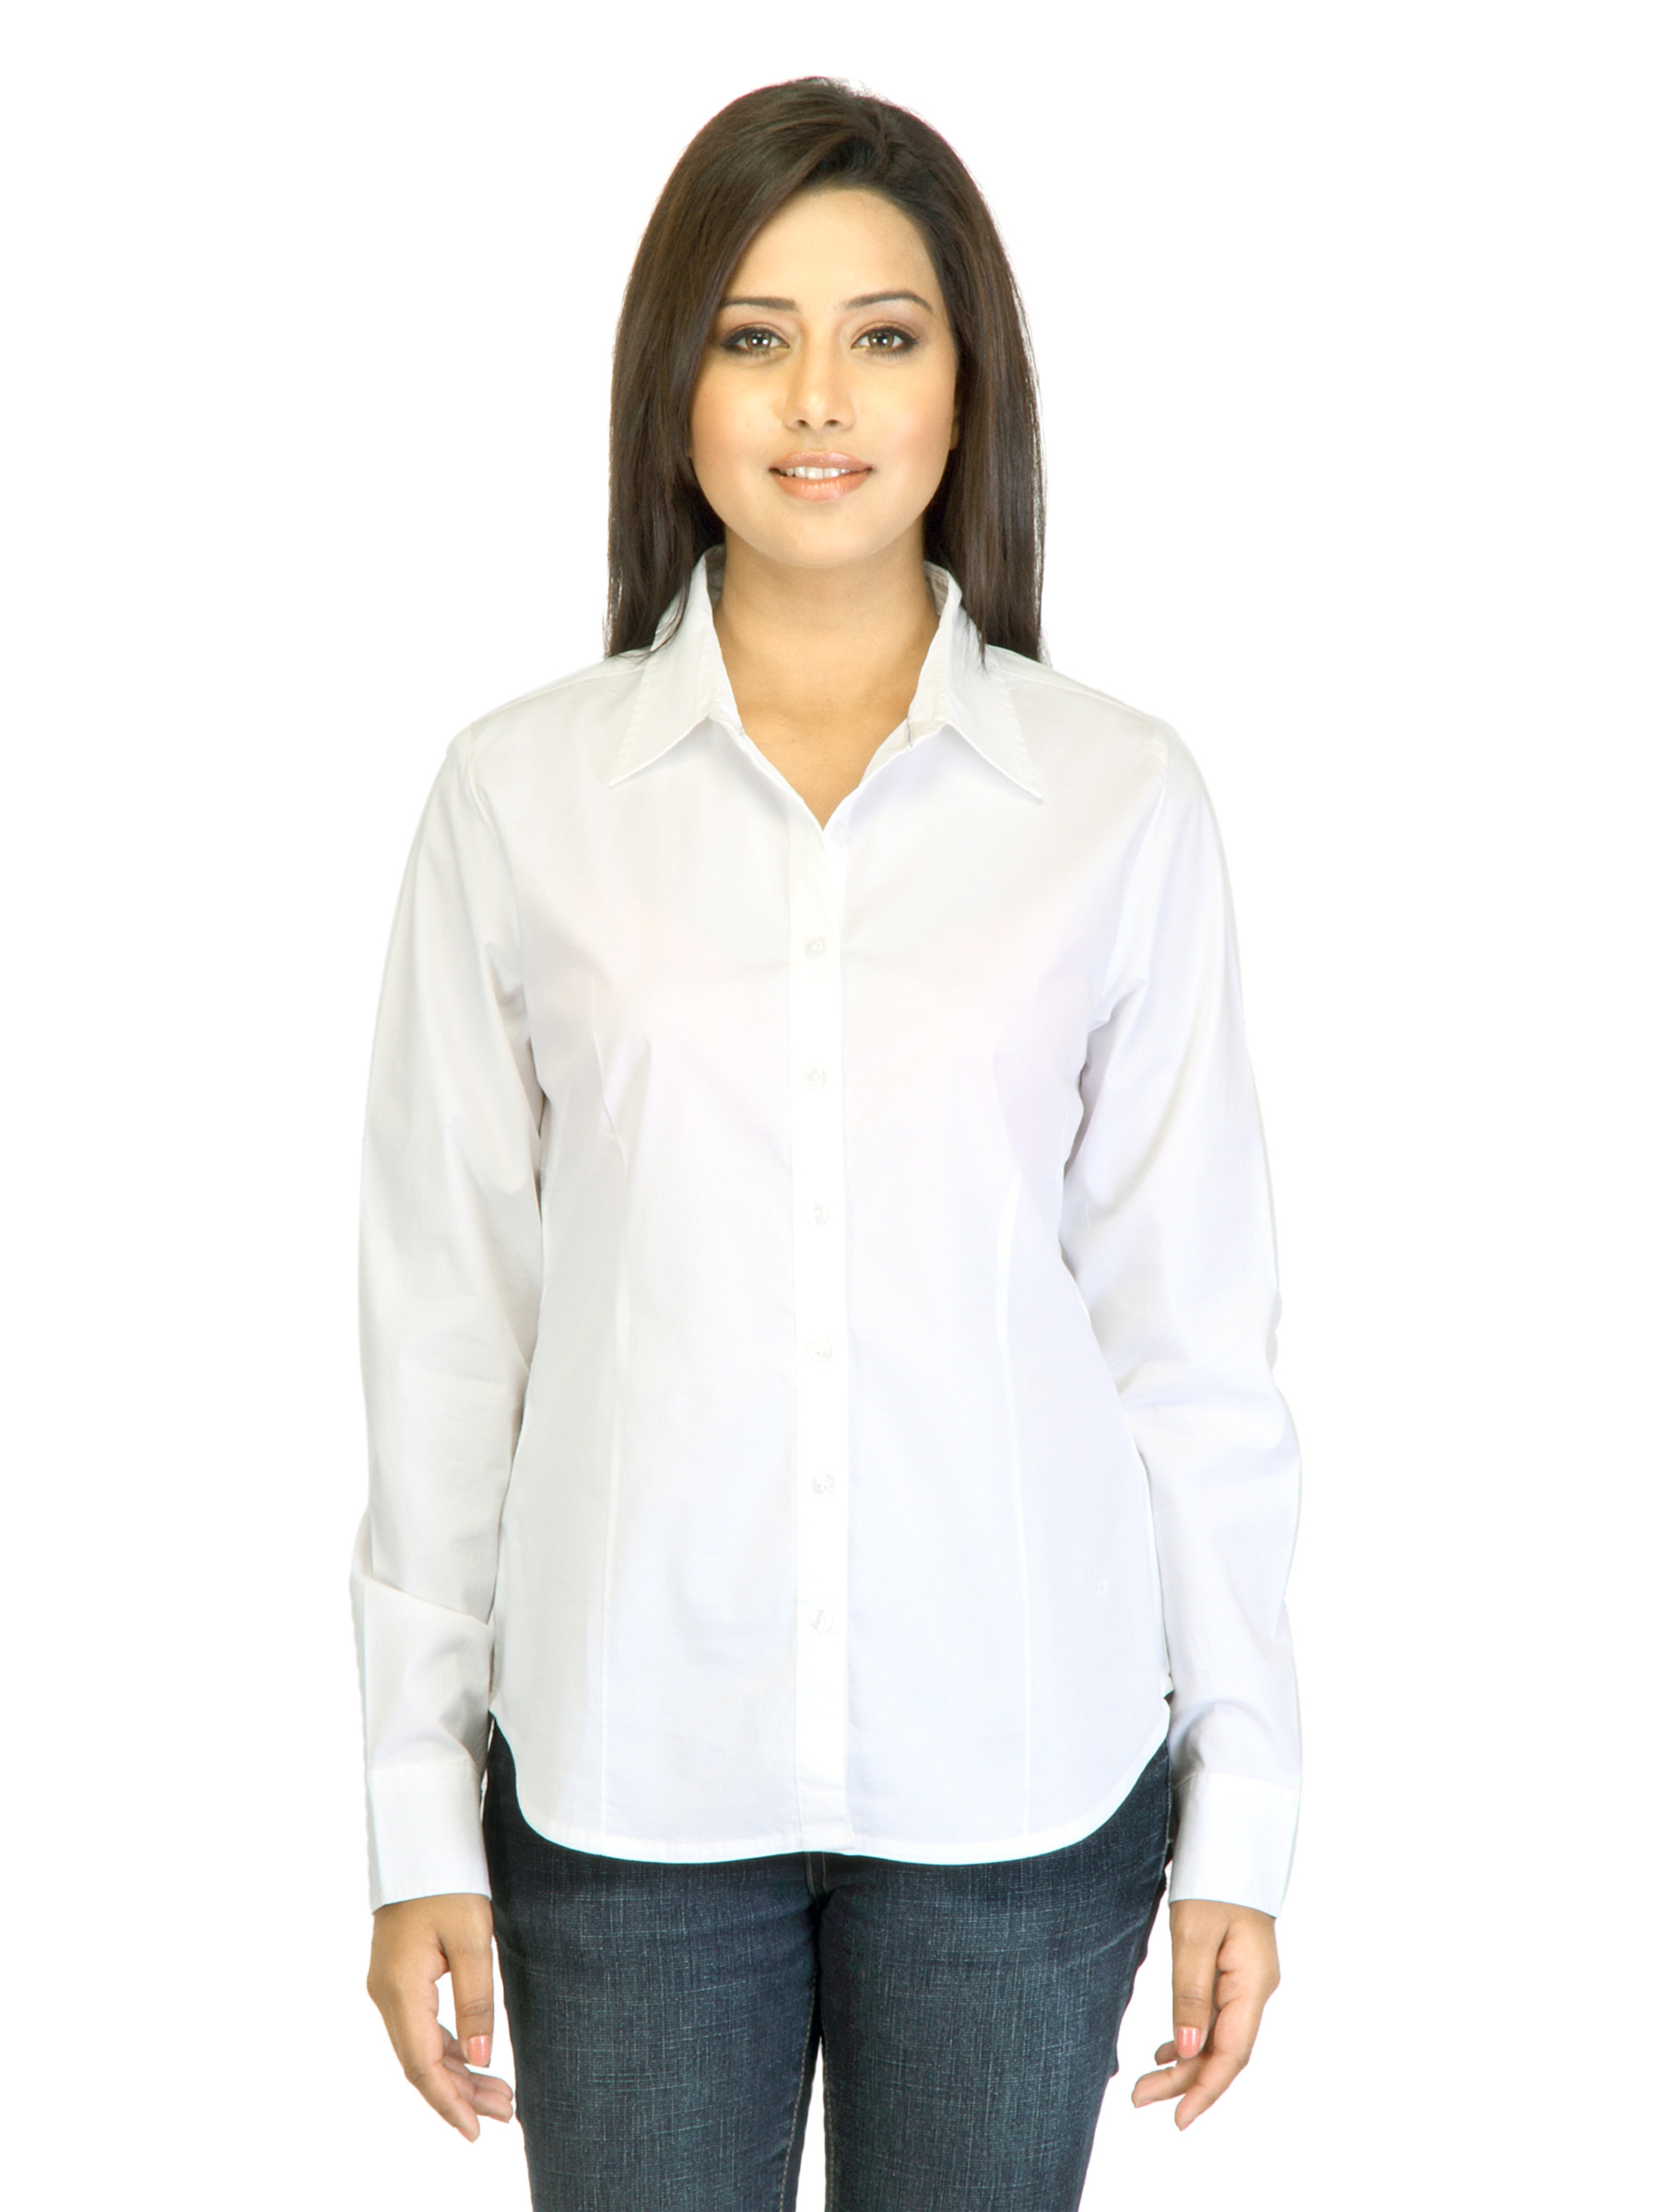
Arrow Woman White Shirt
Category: Apparel / Topwear / Shirts
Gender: Women
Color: White
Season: Summer 2012
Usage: NA